Carlos Suárez (basketball)

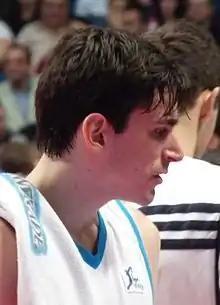
Carlos Suárez with Real Madrid in 2013

Carlos Suárez García-Osorio (born May 23, 1986) is a Spanish professional basketball player for Estudiantes of the LEB Oro. He is a tall small forward.